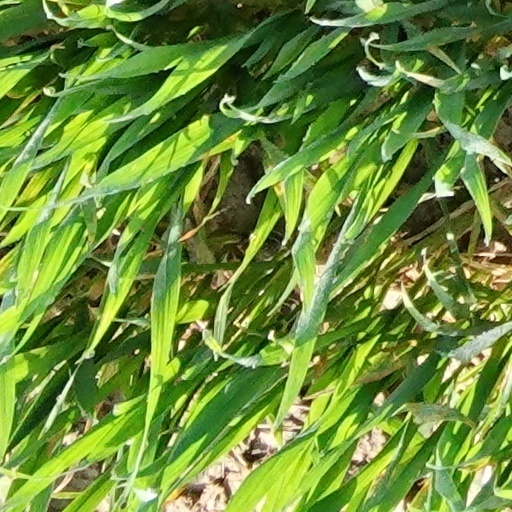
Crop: wheat